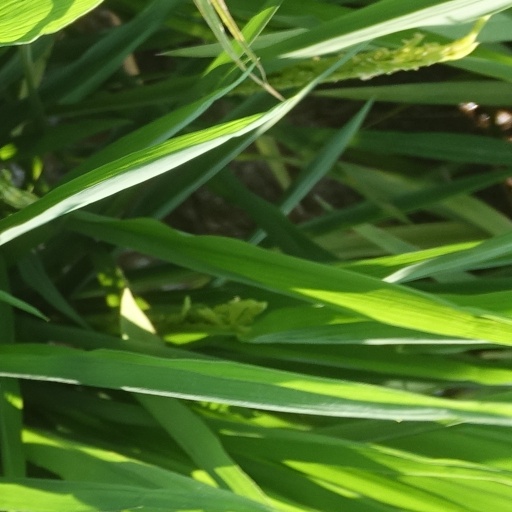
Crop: rice